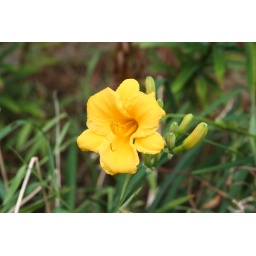
a cool looking yellow flower in the back yard.